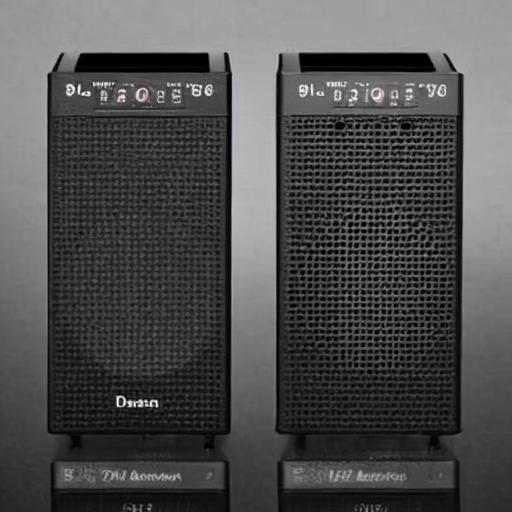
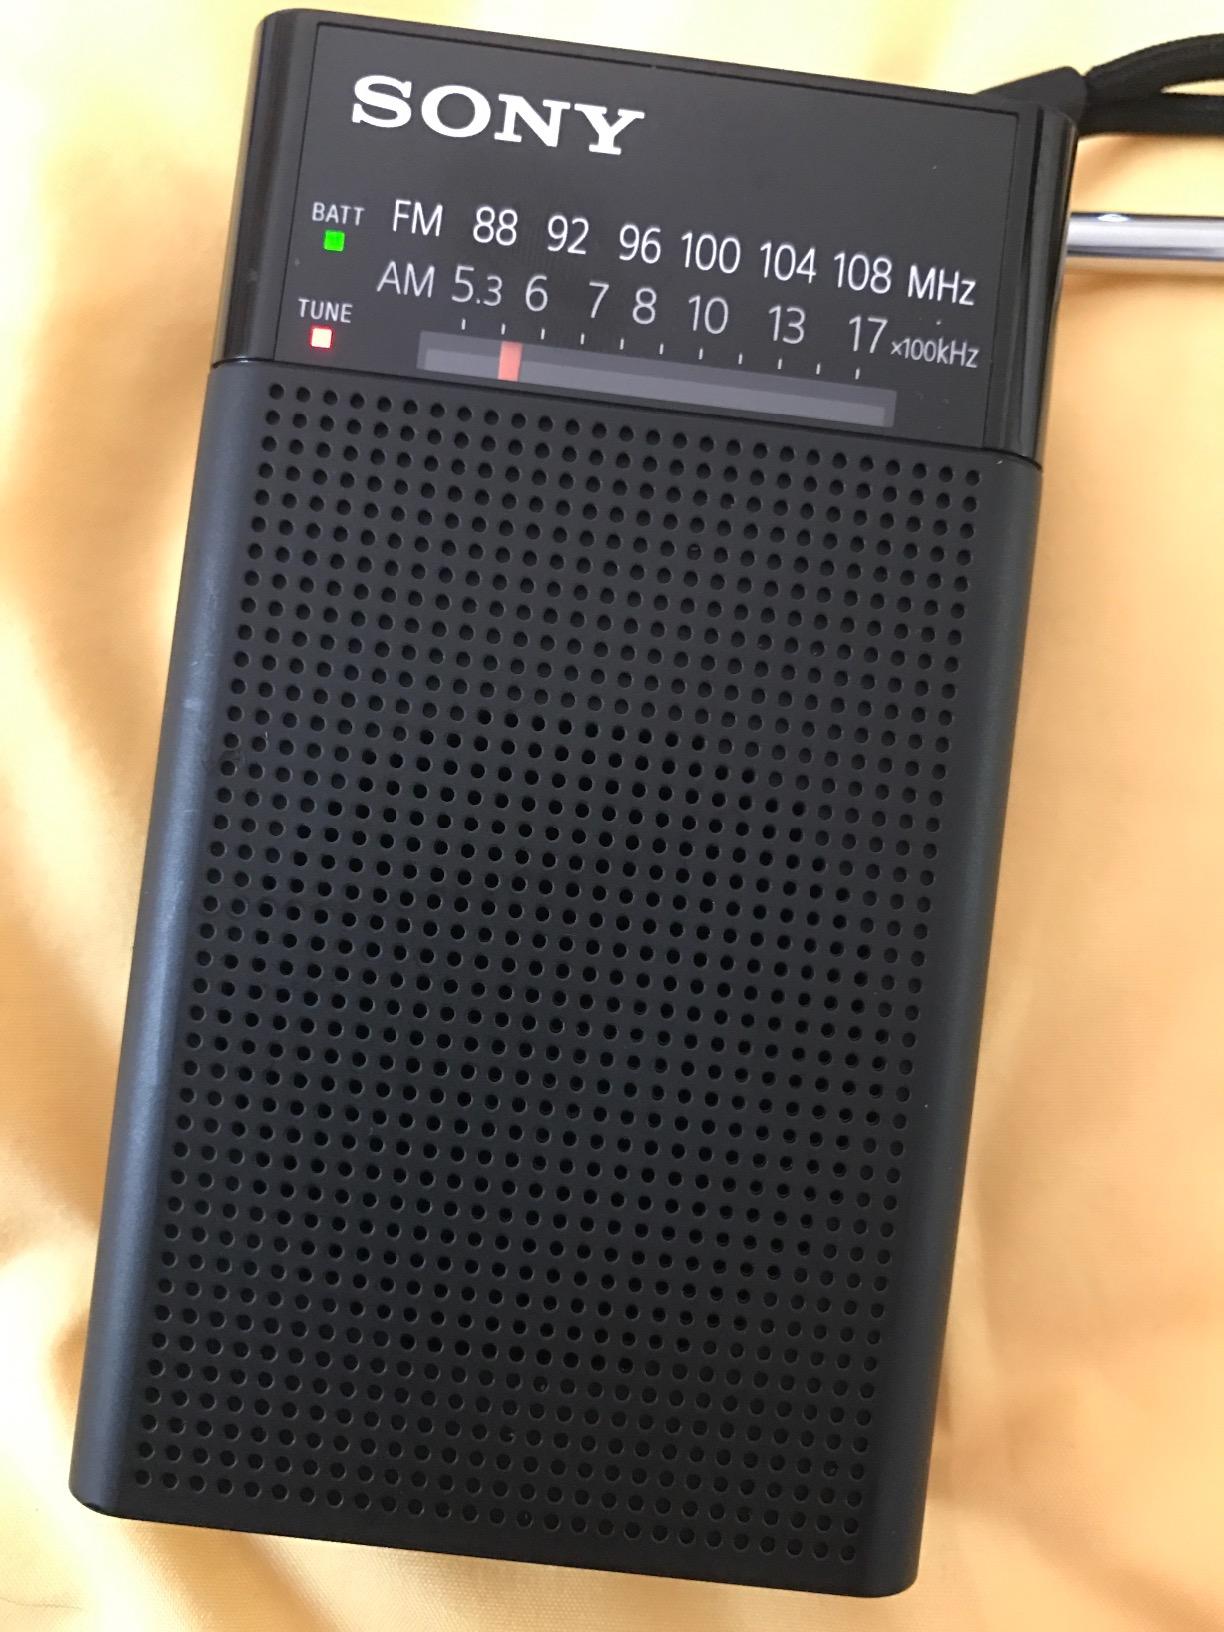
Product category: radio
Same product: no